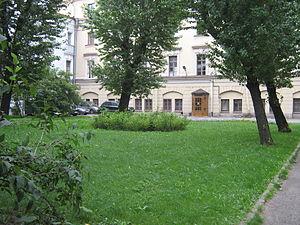
Saint-Pétersbourg. .